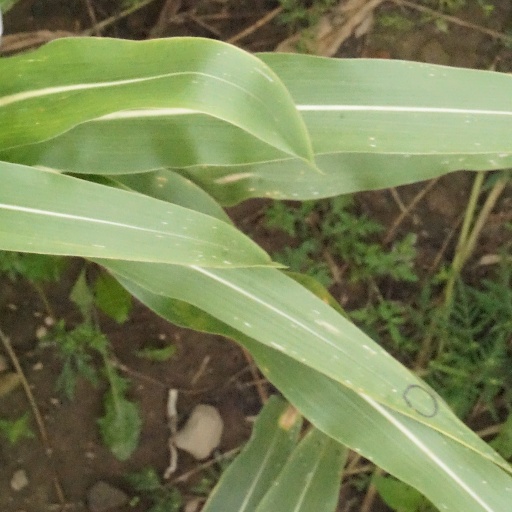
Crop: maize; corn